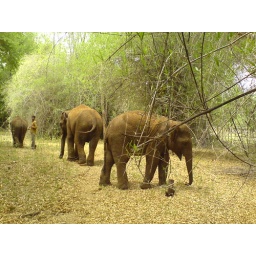
the few elephants that we spotted over ther at the ranch